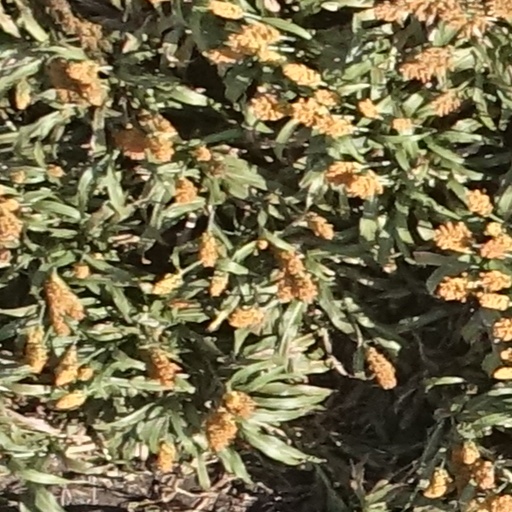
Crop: sorghum